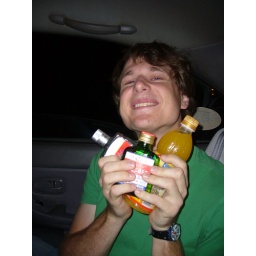
green dragon + clear dragon + small bottle of mirinda + only lindsay and i in a cab = bad.